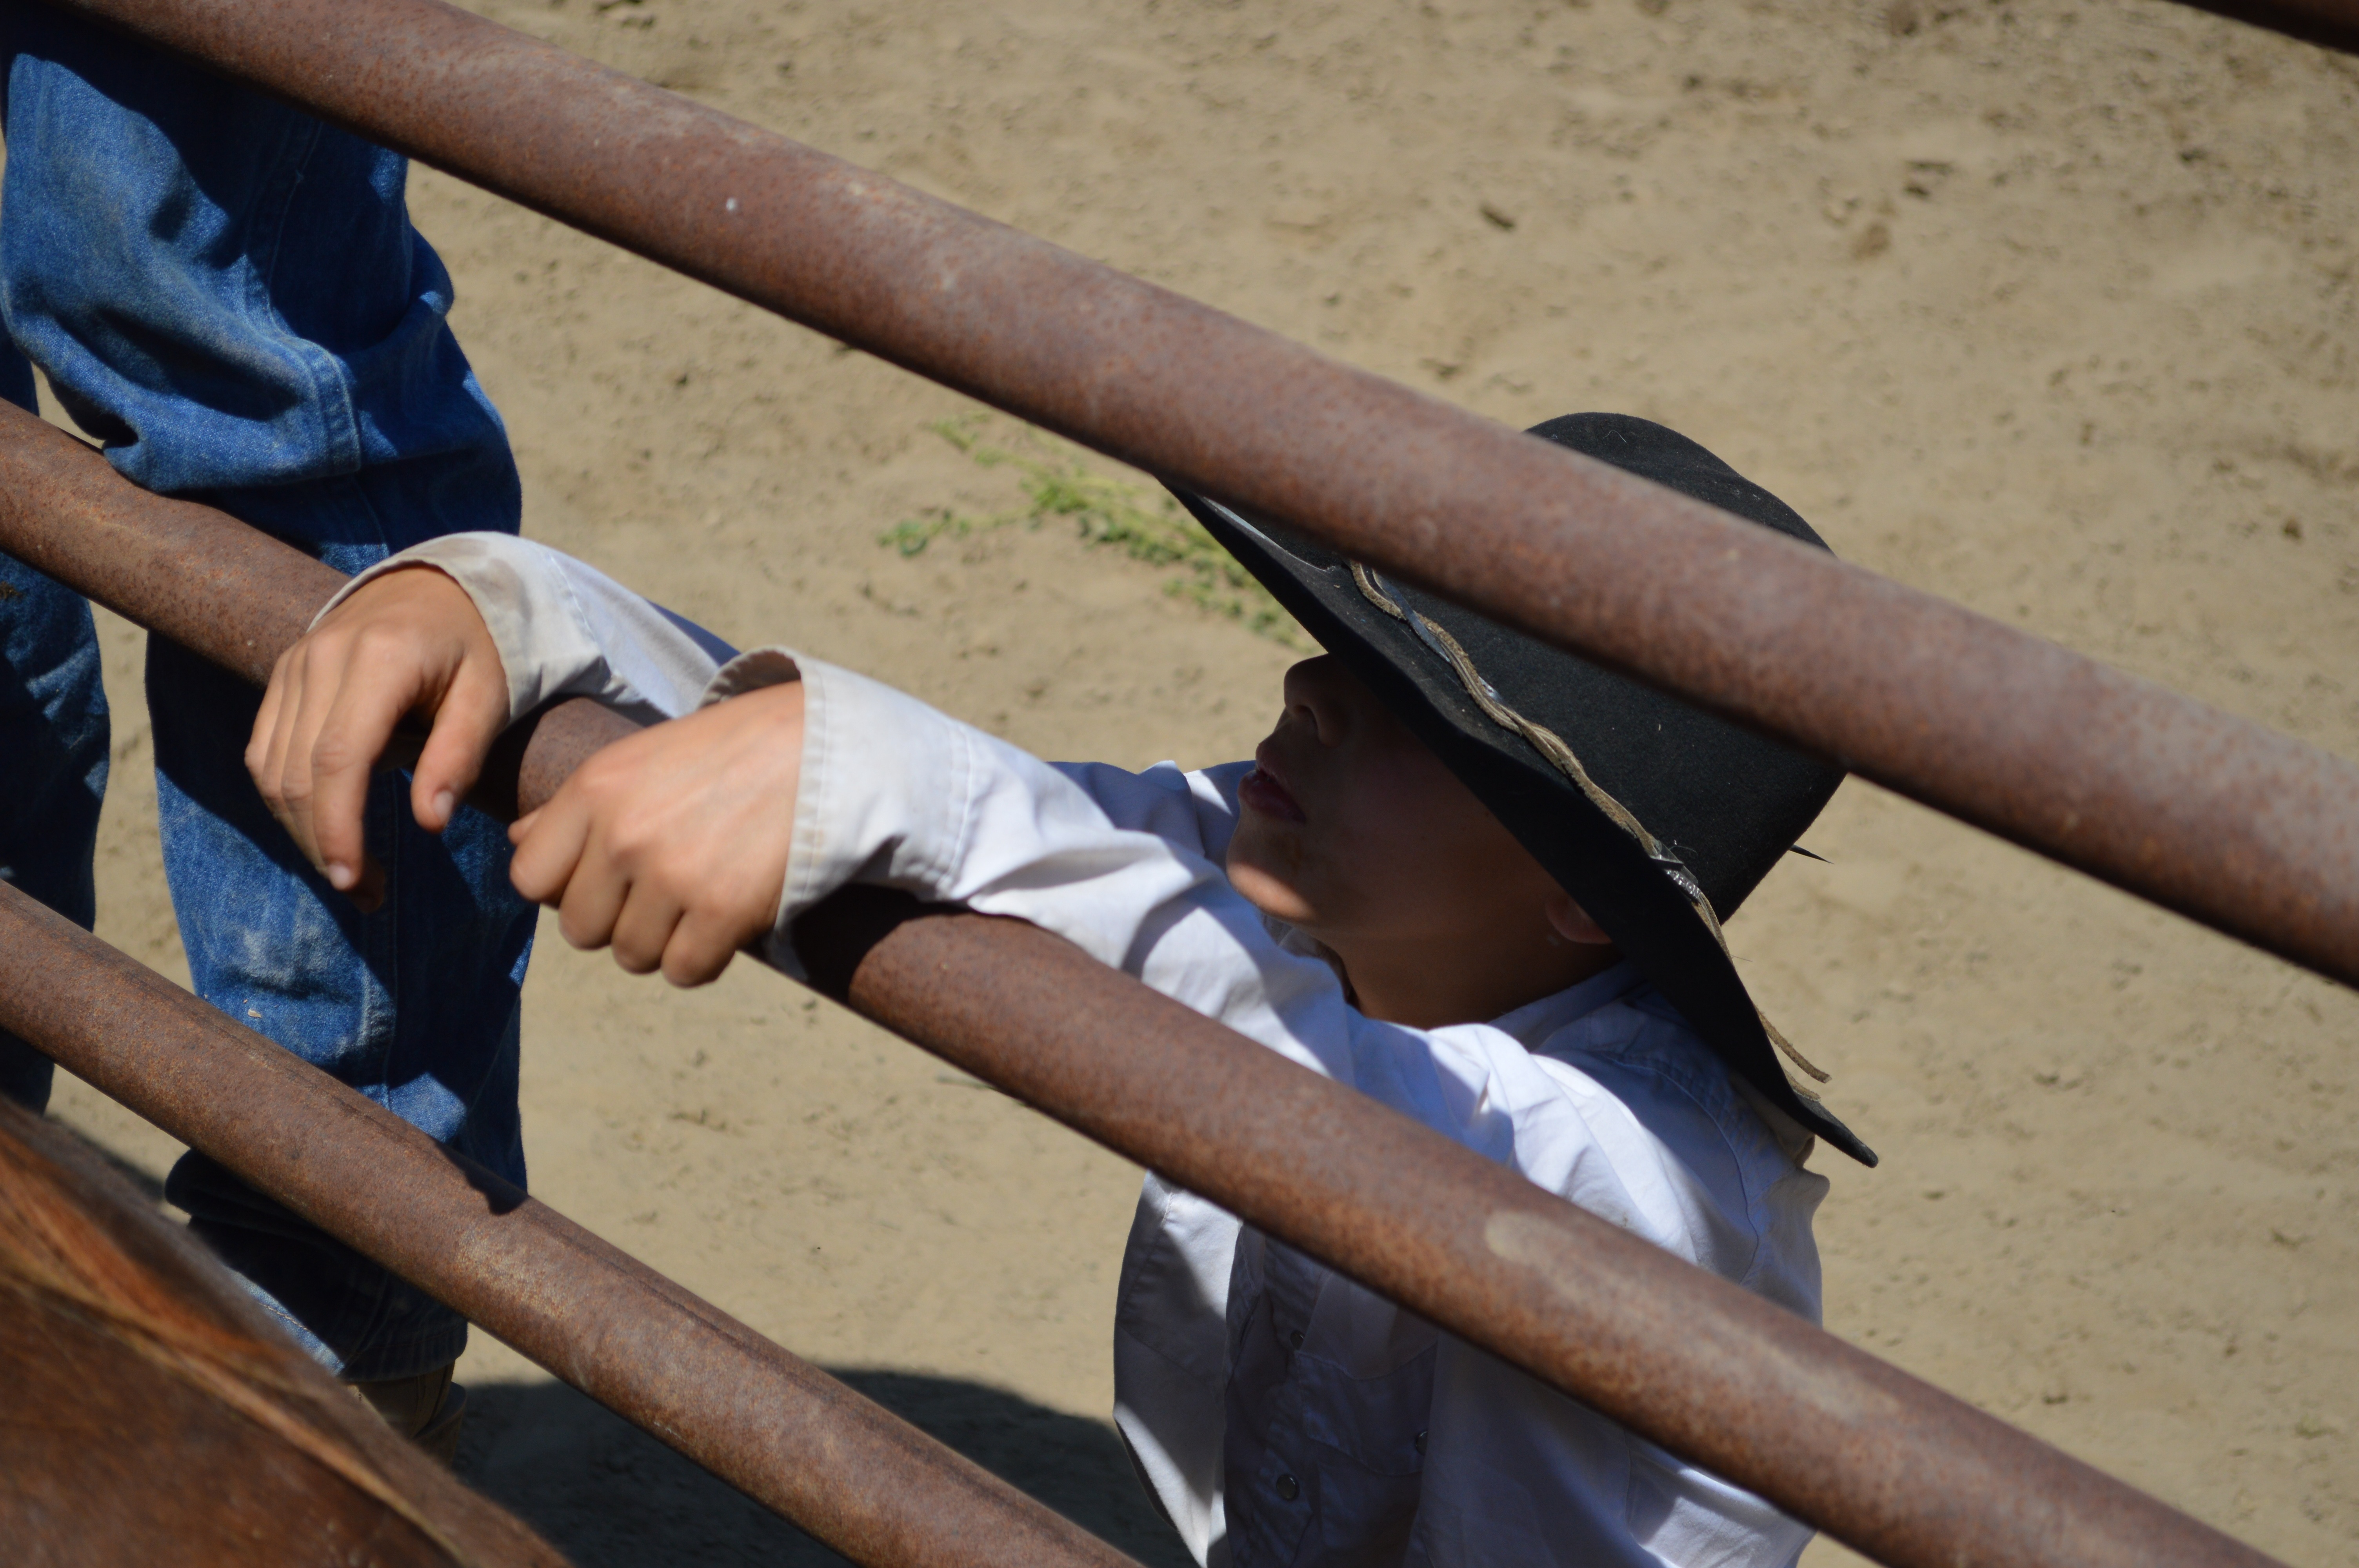
person, sport, male, leg, training, dust, hat, riding, competition, cowboy, culture, western, event, rodeo, laborer, wrangler, talahi, ranch hand, gate kid